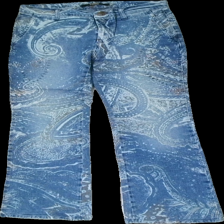
View: front
Type: Jeans
Category: Ladies
Brand: Not in the list
Brand text on label: ferre
Colors: White, Blue, Brown
Material: 100% cotton
Pattern: Floral print
Cut: Regular
Season: All
Trend: Denim
Price range: 100-150
Recommended usage: Reuse
Description: blåa jeans med paisley tryck och lite strass stenar